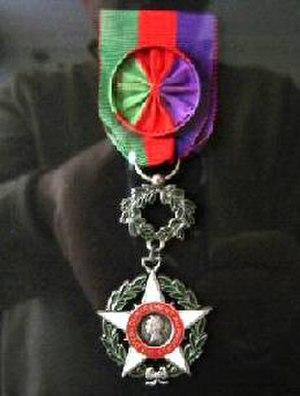
Grande médaille d'or de la Société d'encouragement au progrès
La Grande médaille d'or est une distinction décernée, chaque année depuis 1908, par la Société d'encouragement au progrès. Par l'attribution d'une médaille, distincte des prix existants ou des ordres nationaux français, la SEP veut encourager les services exceptionnels rendus à la cause du progrès par des personnalités ou des personnes morales.
Maurice Jules Jeance, né le 12 mars 1875 à Paris dans le 4ᵉ arrondissement et mort le 30 avril 1972 à Paris dans le 16ᵉ arrondissement, est un ingénieur et officier de marine français, pionnier de la radiodiffusion.